Capricornio (rocket)

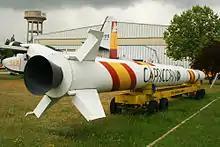

Capricornio was a Spanish satellite launch vehicle developed by the "Instituto Nacional de Técnica Aeroespacial" ("INTA") in the 1990s. It was intended to be Spain's first launcher.